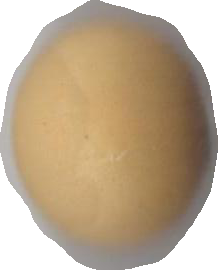
Variety: Dega